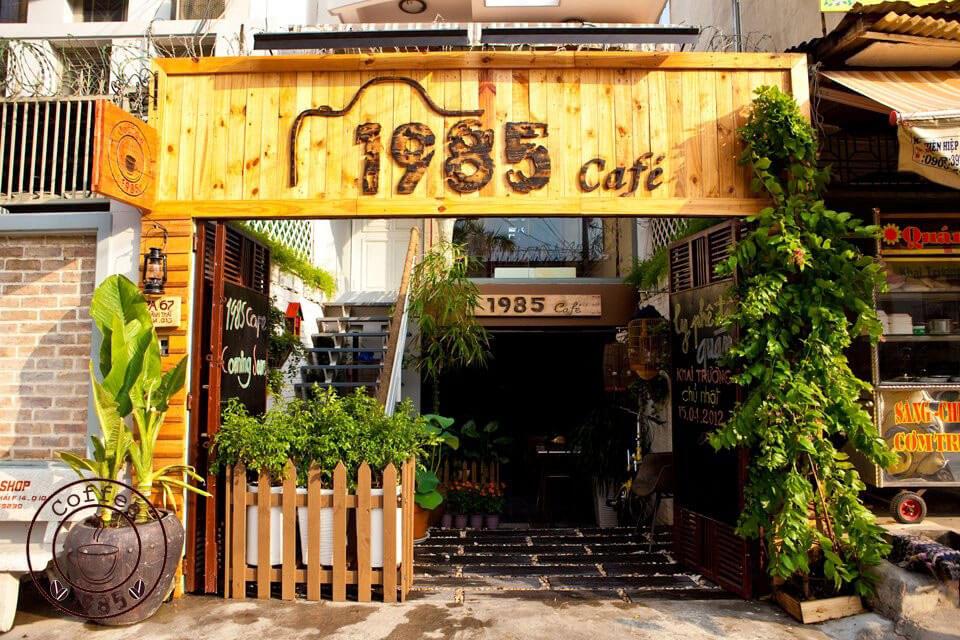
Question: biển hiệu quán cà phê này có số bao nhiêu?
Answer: số 1985